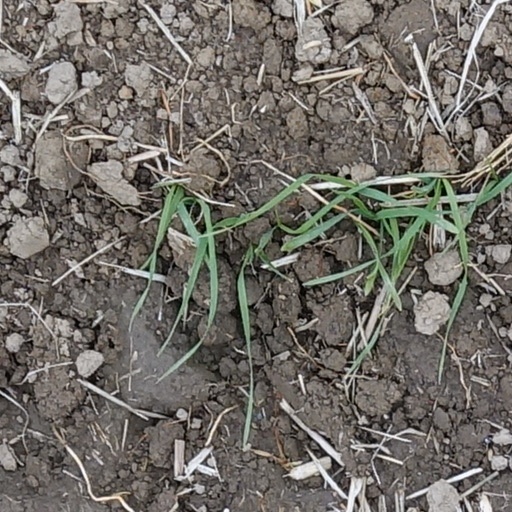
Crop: wheat